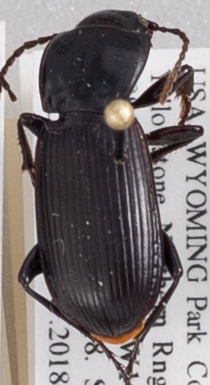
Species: Pterostichus protractus
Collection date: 2018-06-28
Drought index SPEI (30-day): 0.814
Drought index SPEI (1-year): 2.09
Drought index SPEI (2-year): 1.106